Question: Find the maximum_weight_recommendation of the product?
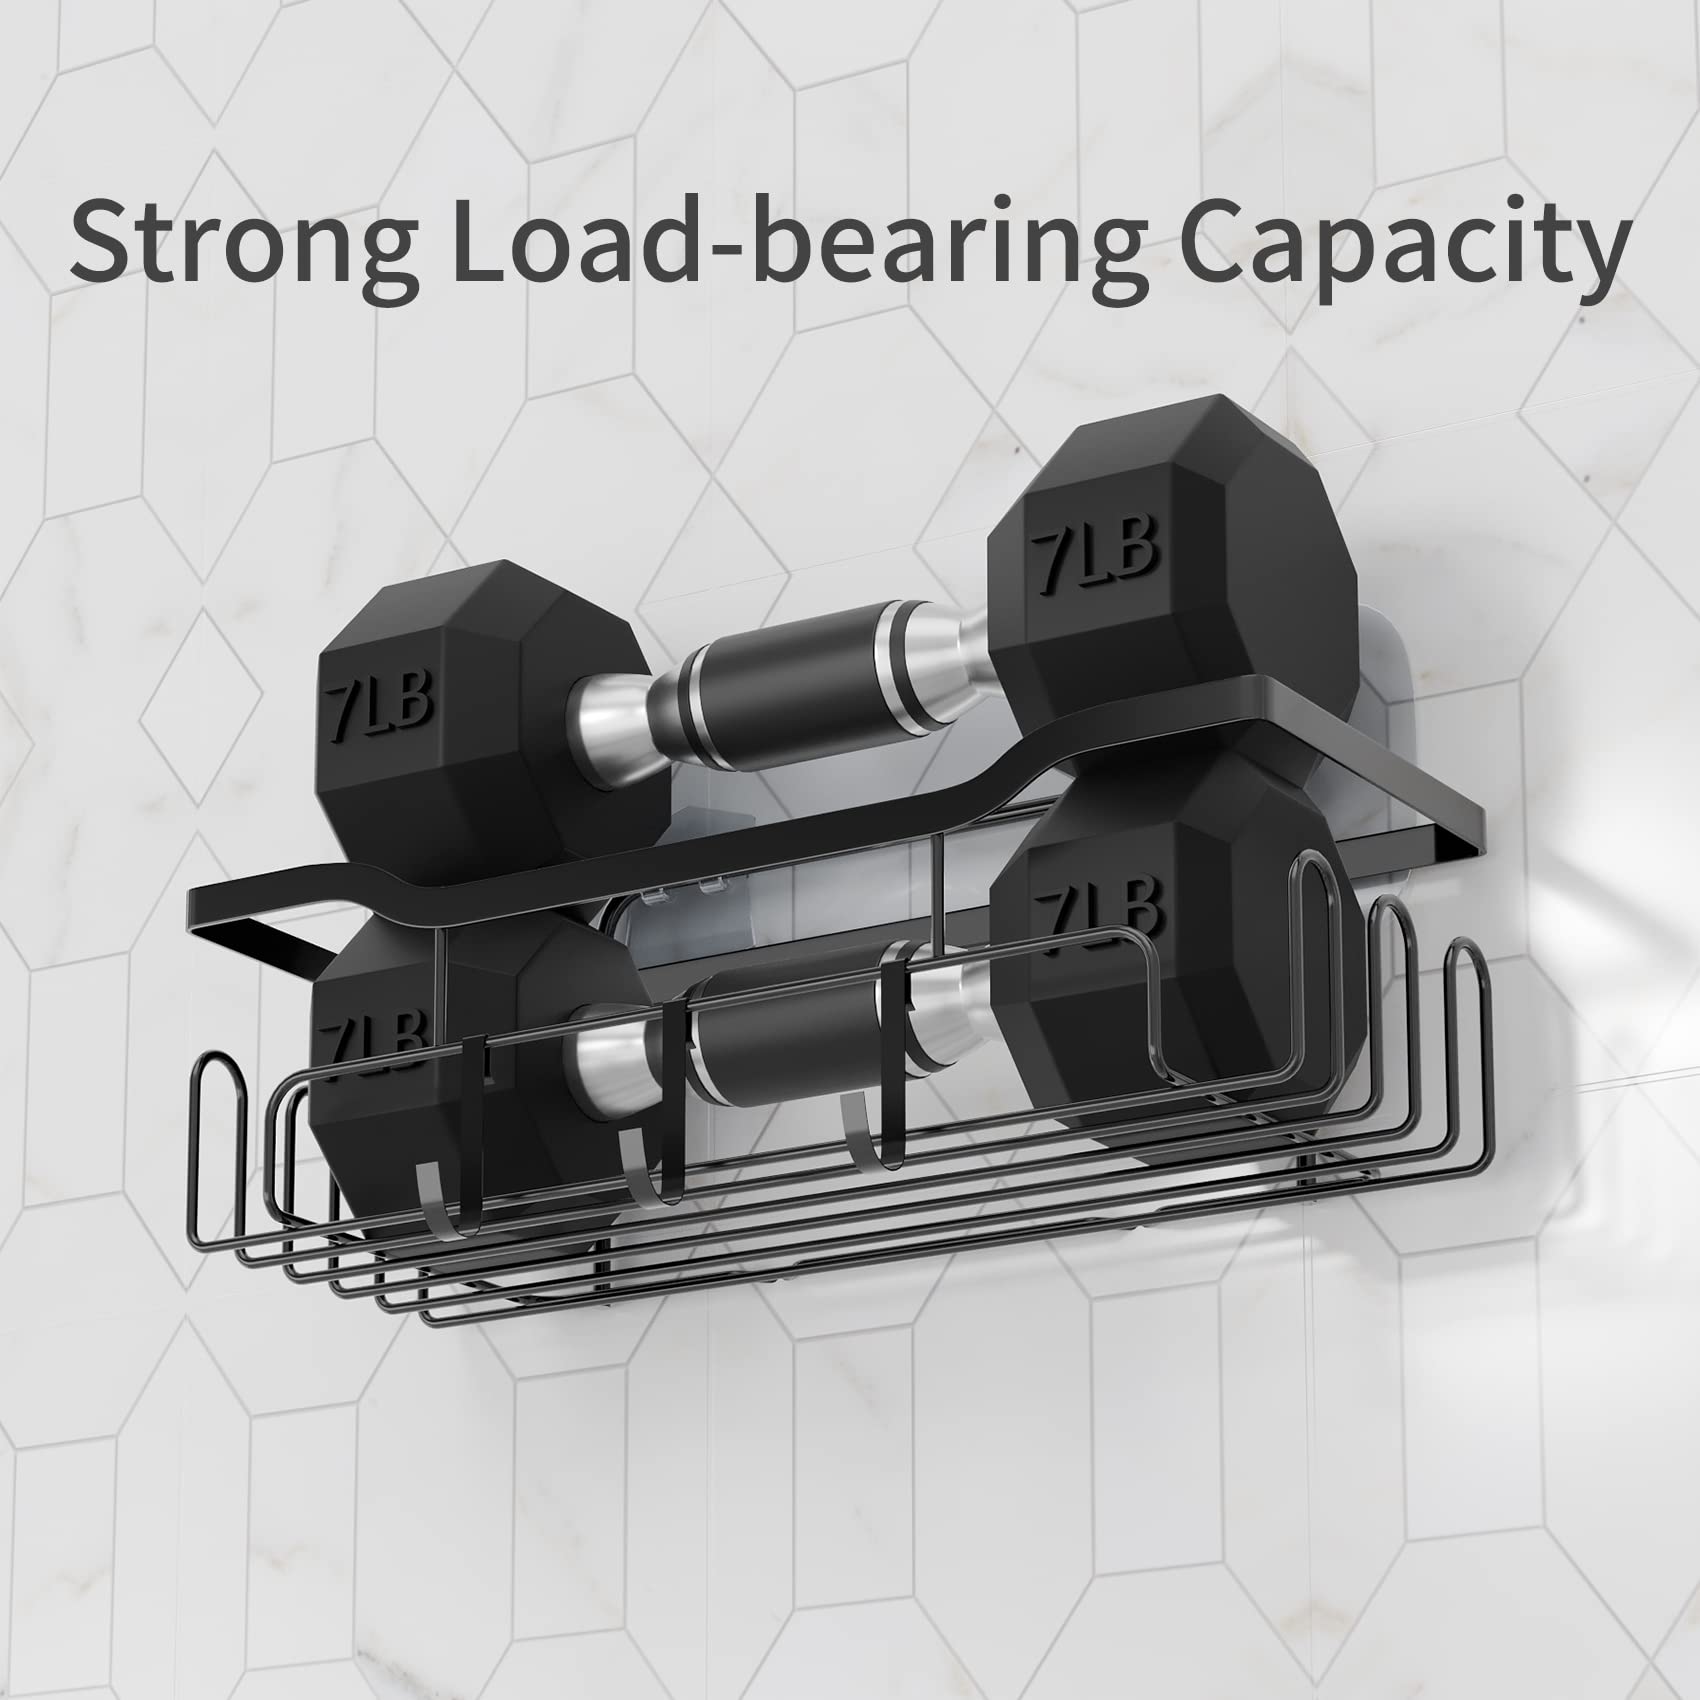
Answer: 7.0 pound